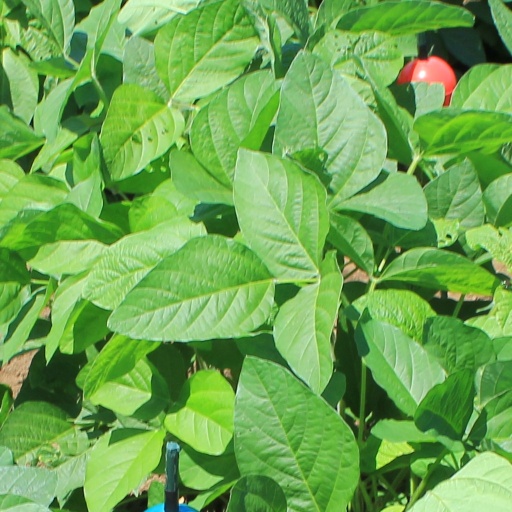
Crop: soybean